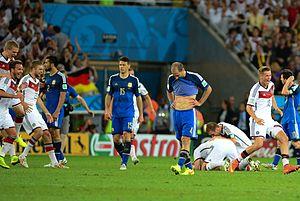
L'équipe d'Argentine de football est la sélection de joueurs argentins représentant le pays lors des compétitions internationales de football masculin, sous l'égide de l'Asociación del Fútbol Argentino.